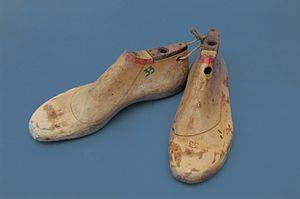
Une forme à monter est une pièce de la forme d'un pied humain. Elle est utilisée par les cordonniers dans la confection et la réparation des chaussures.